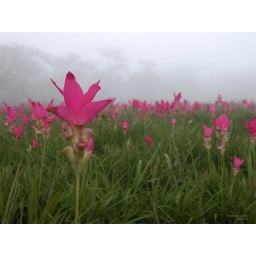
The Dok Kra Jiew flower field in the morning mist. Thailand 2004